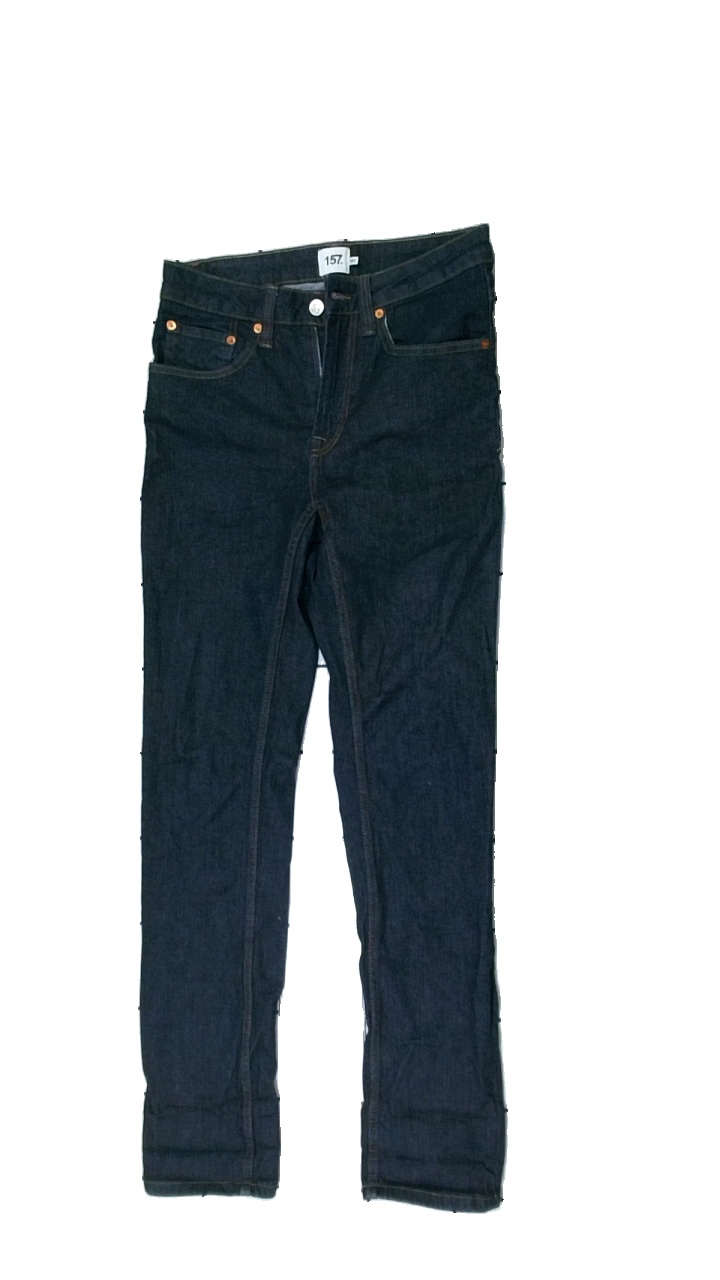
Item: Jeans (Ladies)
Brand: Lager 157
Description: mörkblå jeans
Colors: Blue
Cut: Regular
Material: ?
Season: All
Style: Denim
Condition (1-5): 5
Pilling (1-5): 5
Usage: Reuse
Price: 100-150